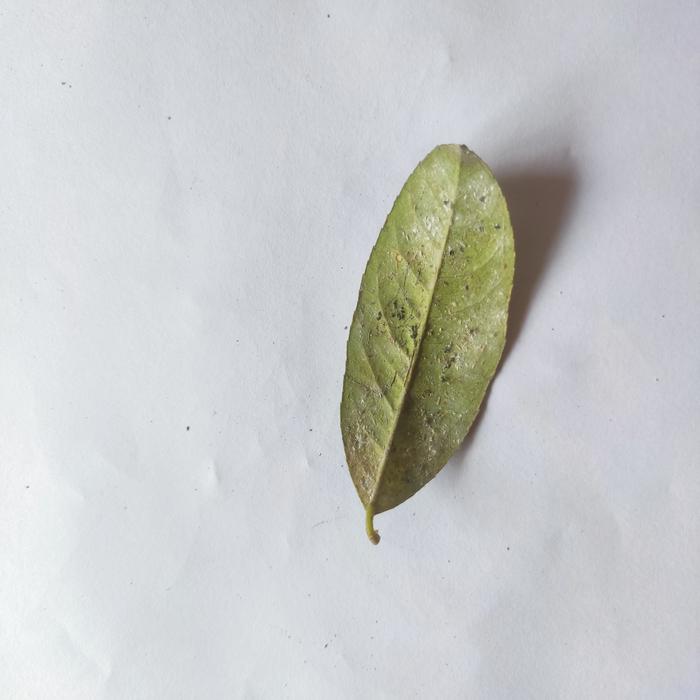
Crop: Lemon
Leaf condition: Sooty_Mold